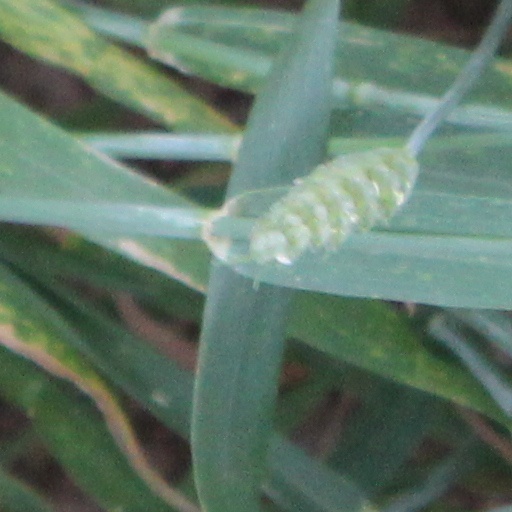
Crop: wheat